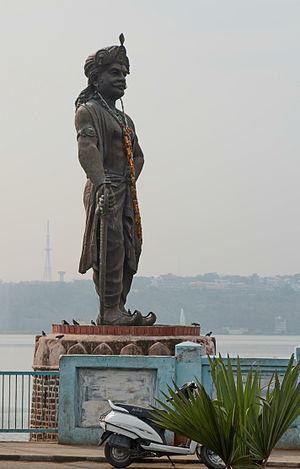
Statue du Raja Bhoja dans le Upper Lake, Bhopal, Inde